St. Paul's Armenian Apostolic Church

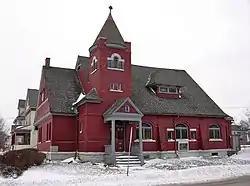

St. Paul Armenian Apostolic Church is a parish of the Armenian Apostolic Church in Syracuse, New York USA established in 1908.